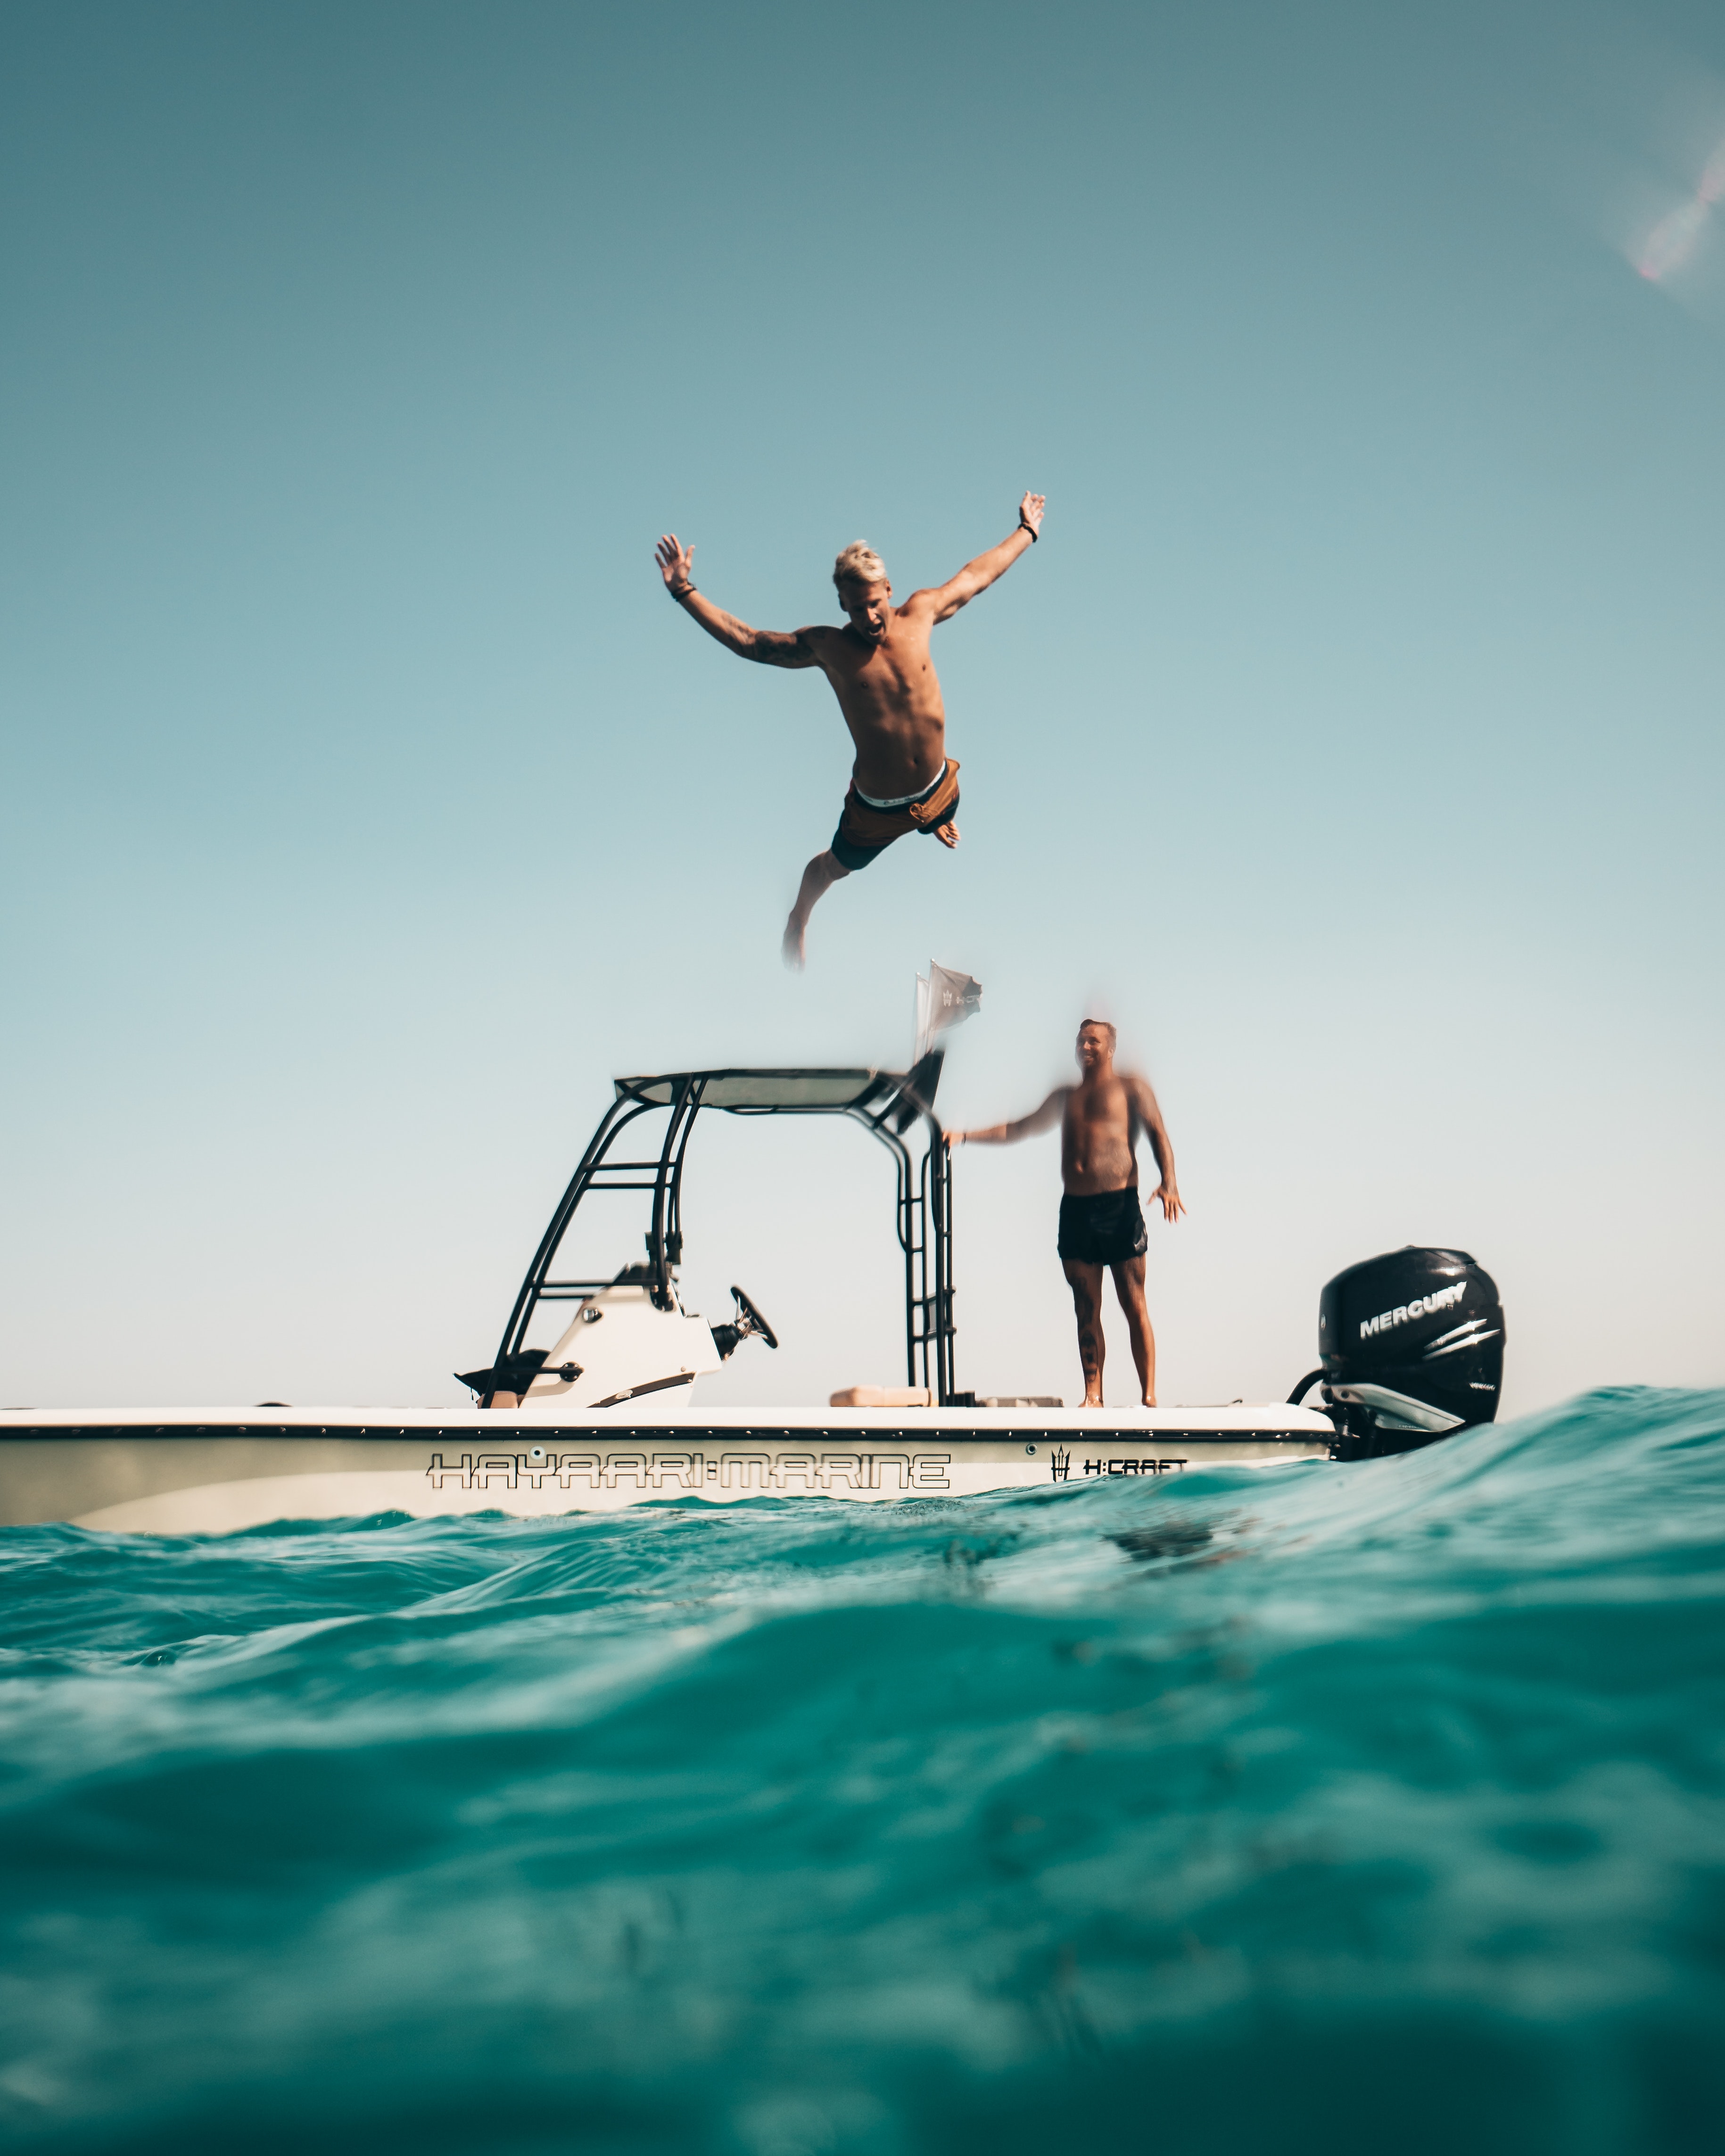
jumping, water, fun, vacation, leisure, sky, recreation, happy, summer, Flip acrobatic, diving, sea, swimming pool, ocean, springboard, personal protective equipment, tourism, sports, wetsuit, adventure